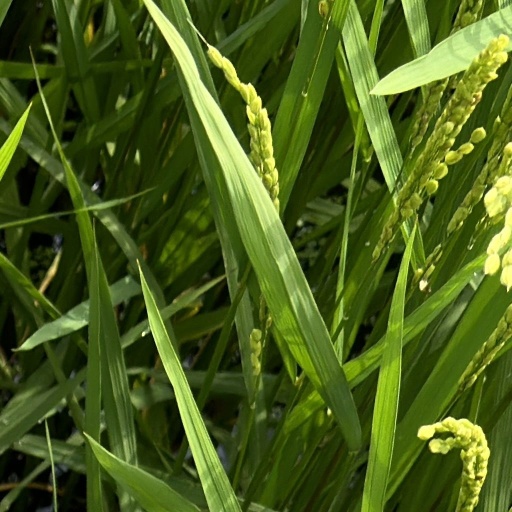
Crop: rice